C16orf46

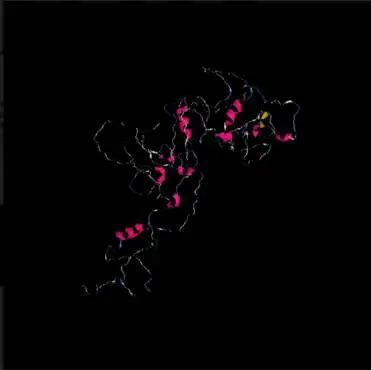
3D Rendering of C16orf46.

Chromosome 16 open reading frame 46 is a protein of yet to be determined function in "Homo sapiens." It is encoded by the C16orf46 gene with NCBI accession number of NM_001100873. It is a protein-coding gene with an overlapping locus.